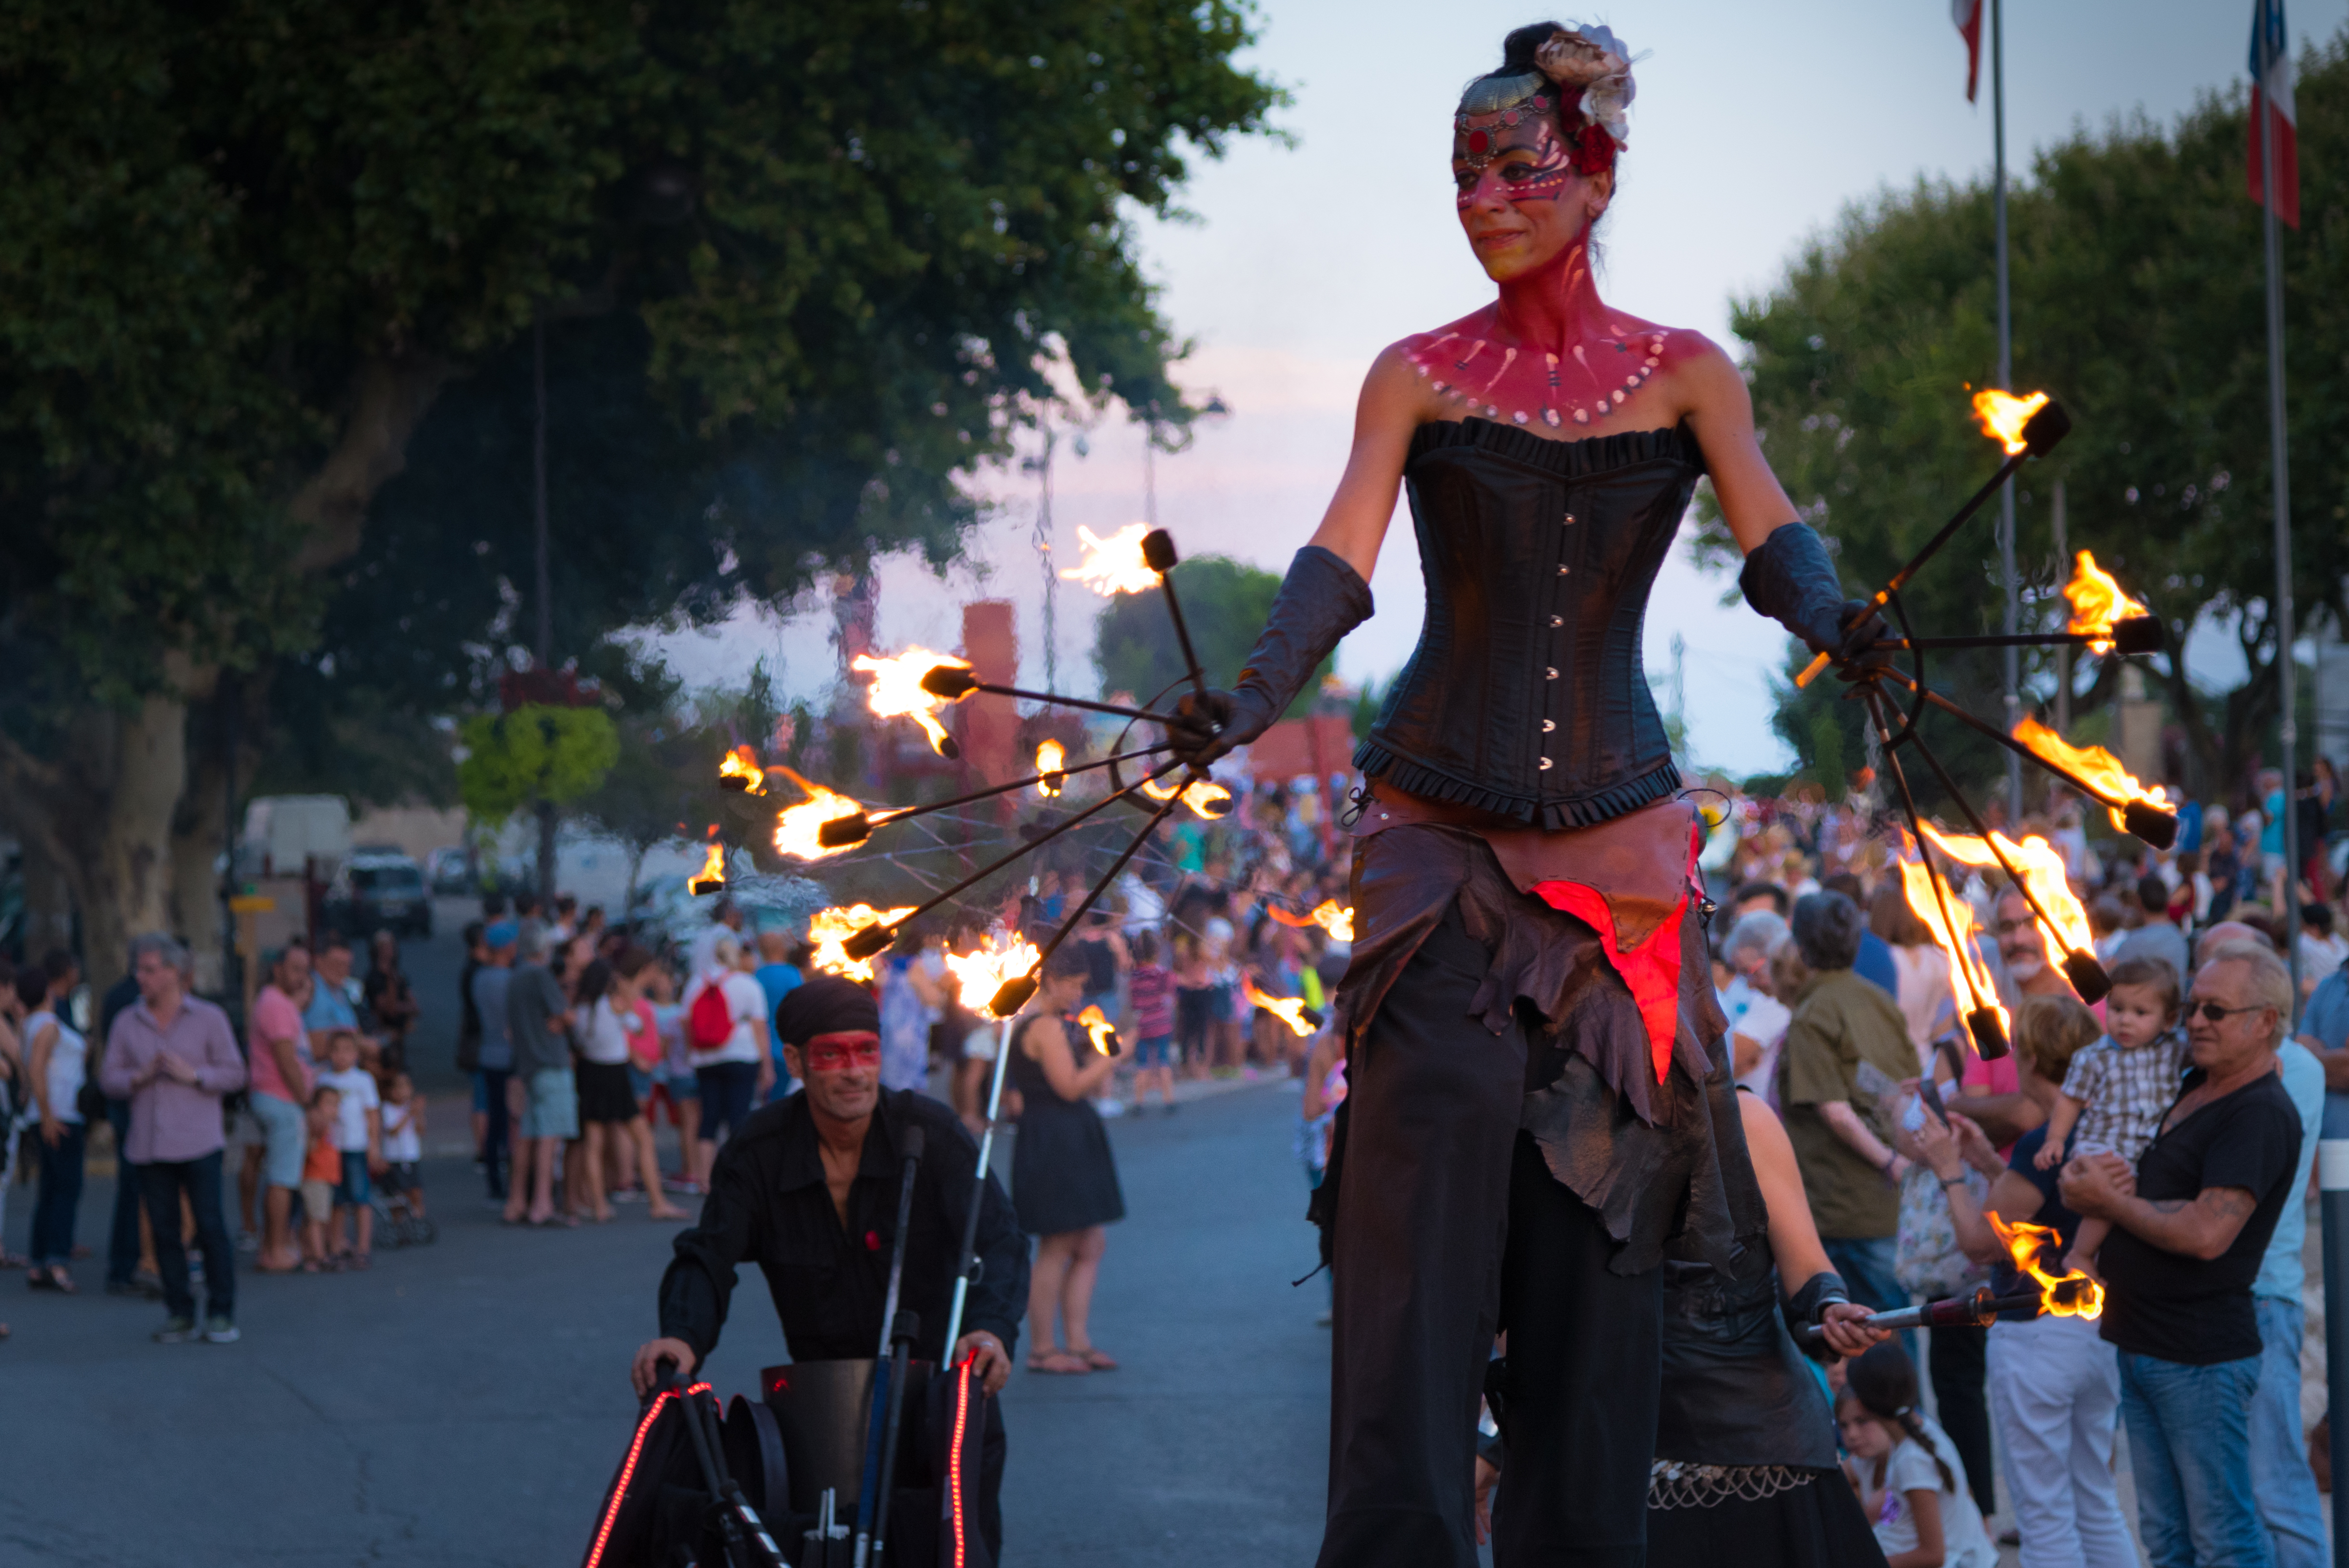
festival, parade, fire stilt, crowd, event, tree, recreation, performance art, fun, fete, city, street, public event, performance, fair